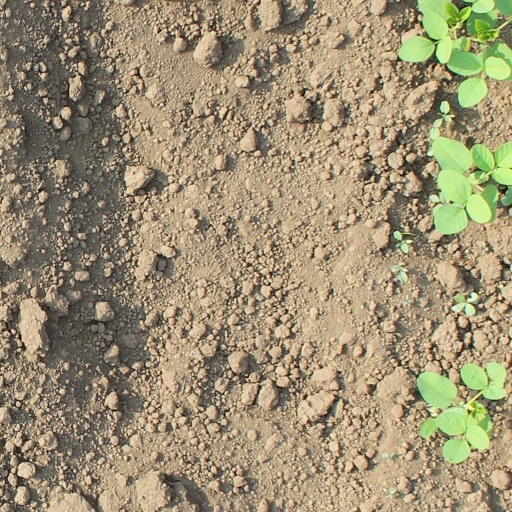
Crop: soybean